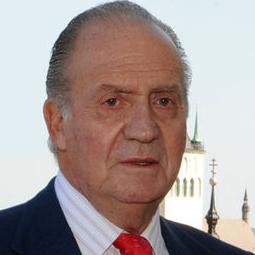
Age: 70